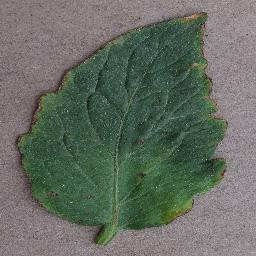
Label: Tomato___Bacterial_spot